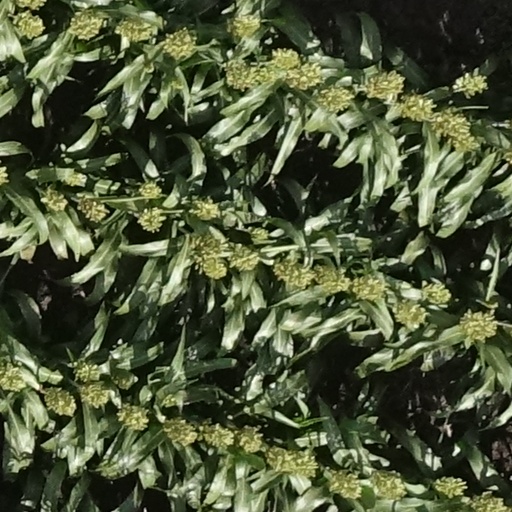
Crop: sorghum